Sport in India

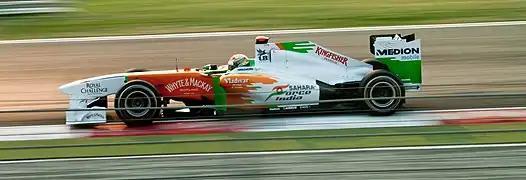
Force India drivers at the 2008 Canadian Grand Prix.

In 2021, Saikhom Mirabai Chanu won silver medal in 49 kg category in 2020 Summer Olympics held in Tokyo, Japan. In 2022, she won Gold in weightlifting at Birmingham Commonwealth games.